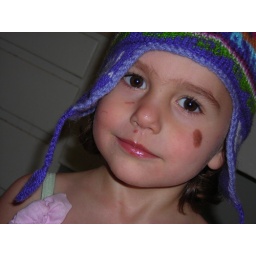
girl in hat and dress